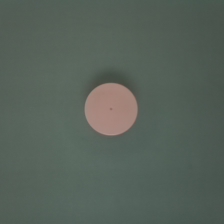
Color: red/orange/pink/fuchsia/brown
Cap type: standard cap